Pavel Argeyev

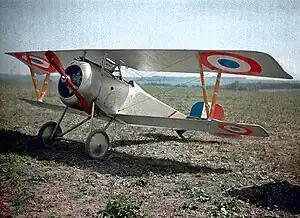
A Nieuport 17, as flown by Argeyev on the Eastern Front in 1917.

Argeyev's first victory came four months later, on the morning of 10 January 1917, when he downed an Albatros C.V. An uncredited victory came four months later, on the evening of 8 April, when he downed a Fokker near Mitau, in modern-day Latvia. His second official victory came at 9:45am on 21 April, followed by his third on 6 May, which he shared with Ernst Leman and Alexander Kazakov. He downed a Hansa-Brandenburg C.I near Berezhany, Ukraine in his Nieuport 17. He then scored three more victories in three months - an LVG C.II at Jēkabpils on 17 May, another Hansa-Brandenburg C.I near Kozova on 8 June, and finally a Rumpler C.I on 20 June. Now he was a flying ace, having scored more than five victories.